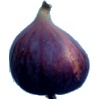
Label: Fig 1